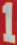
Number: 1